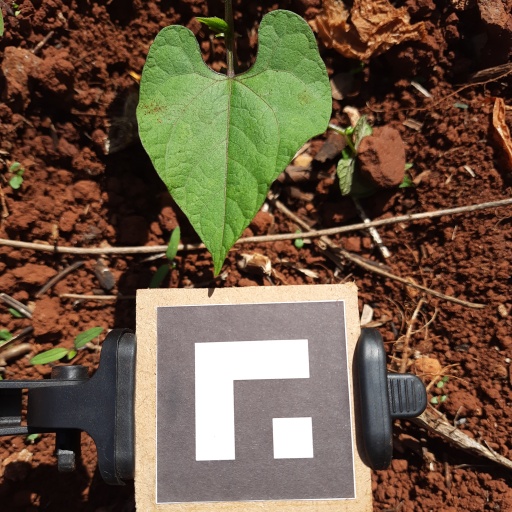
Observations: wavy surface, no eating holes, under sunlight